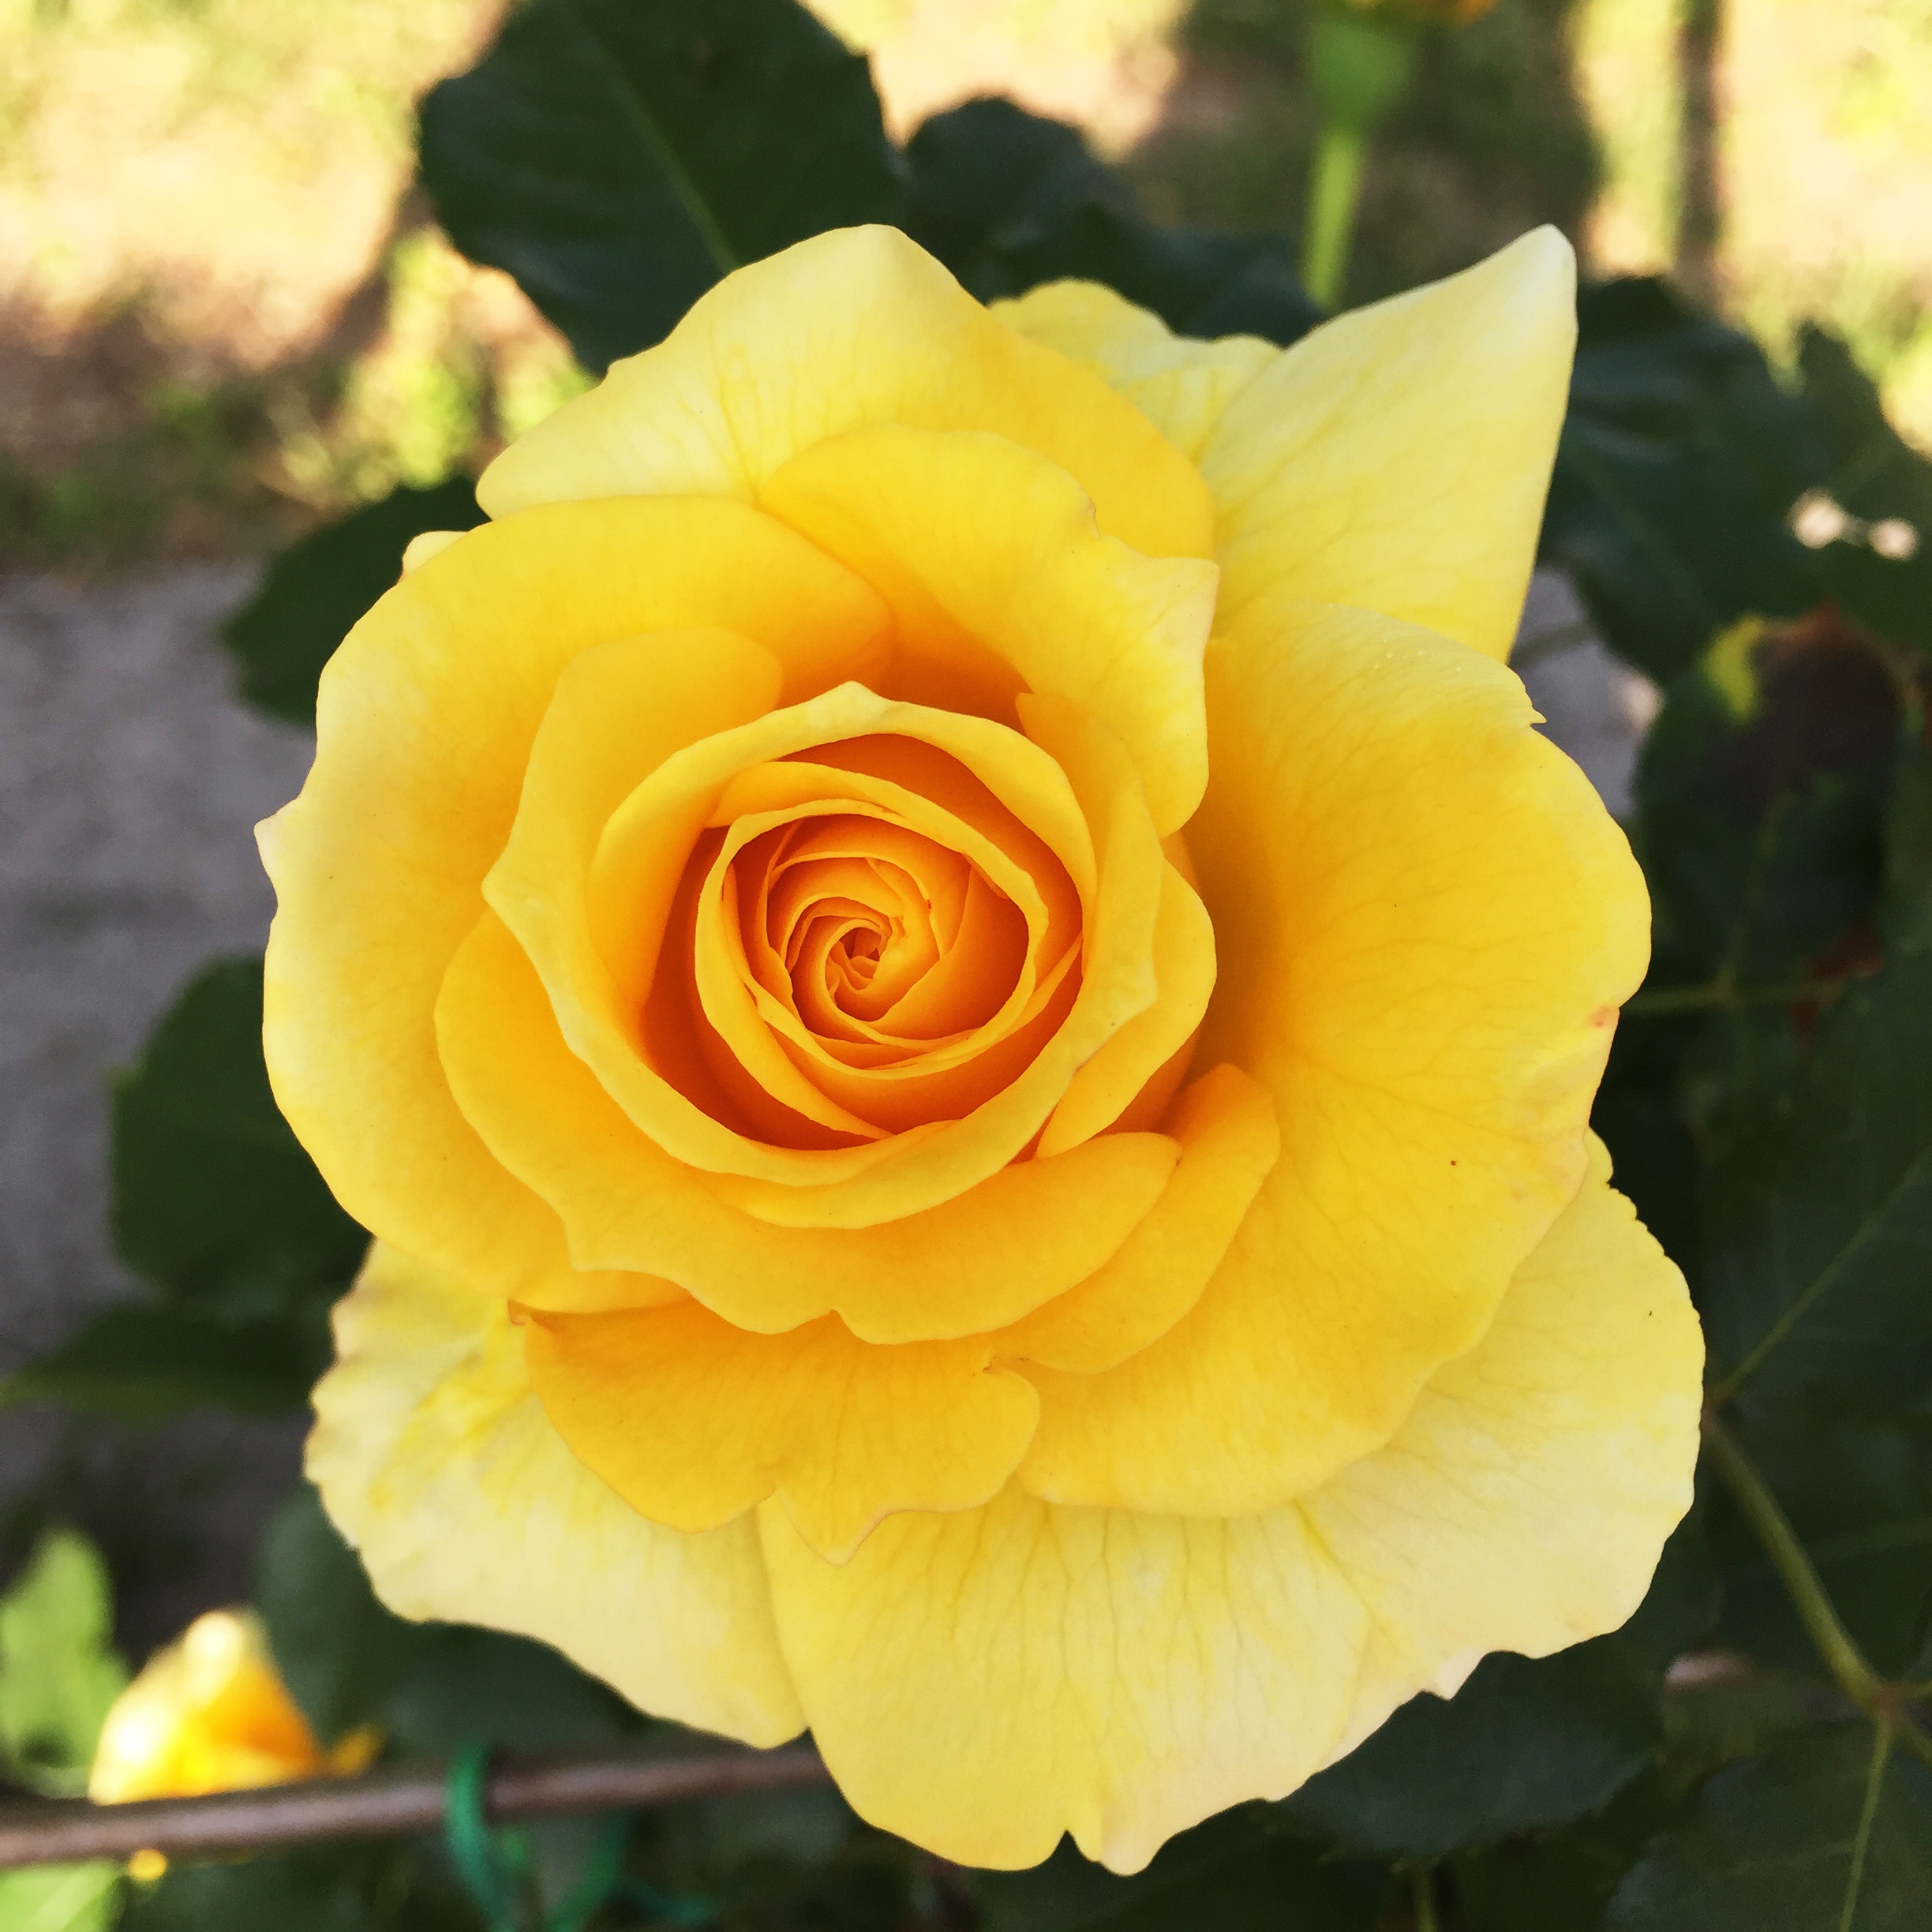
plant, flower, petal, summer, rose, yellow, flora, flowers, floribunda, flowering plant, garden roses, rose family, land plant, rose order, austrian briar